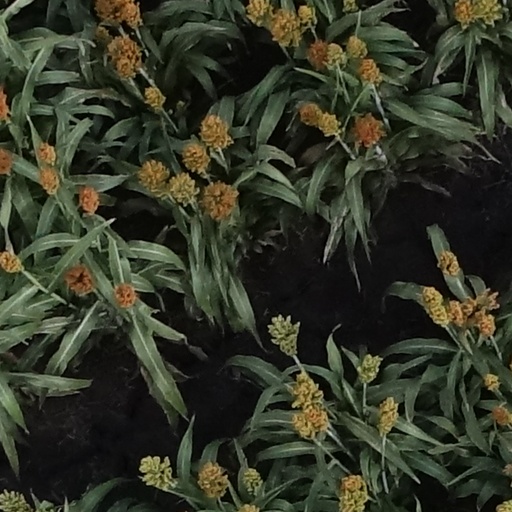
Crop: sorghum